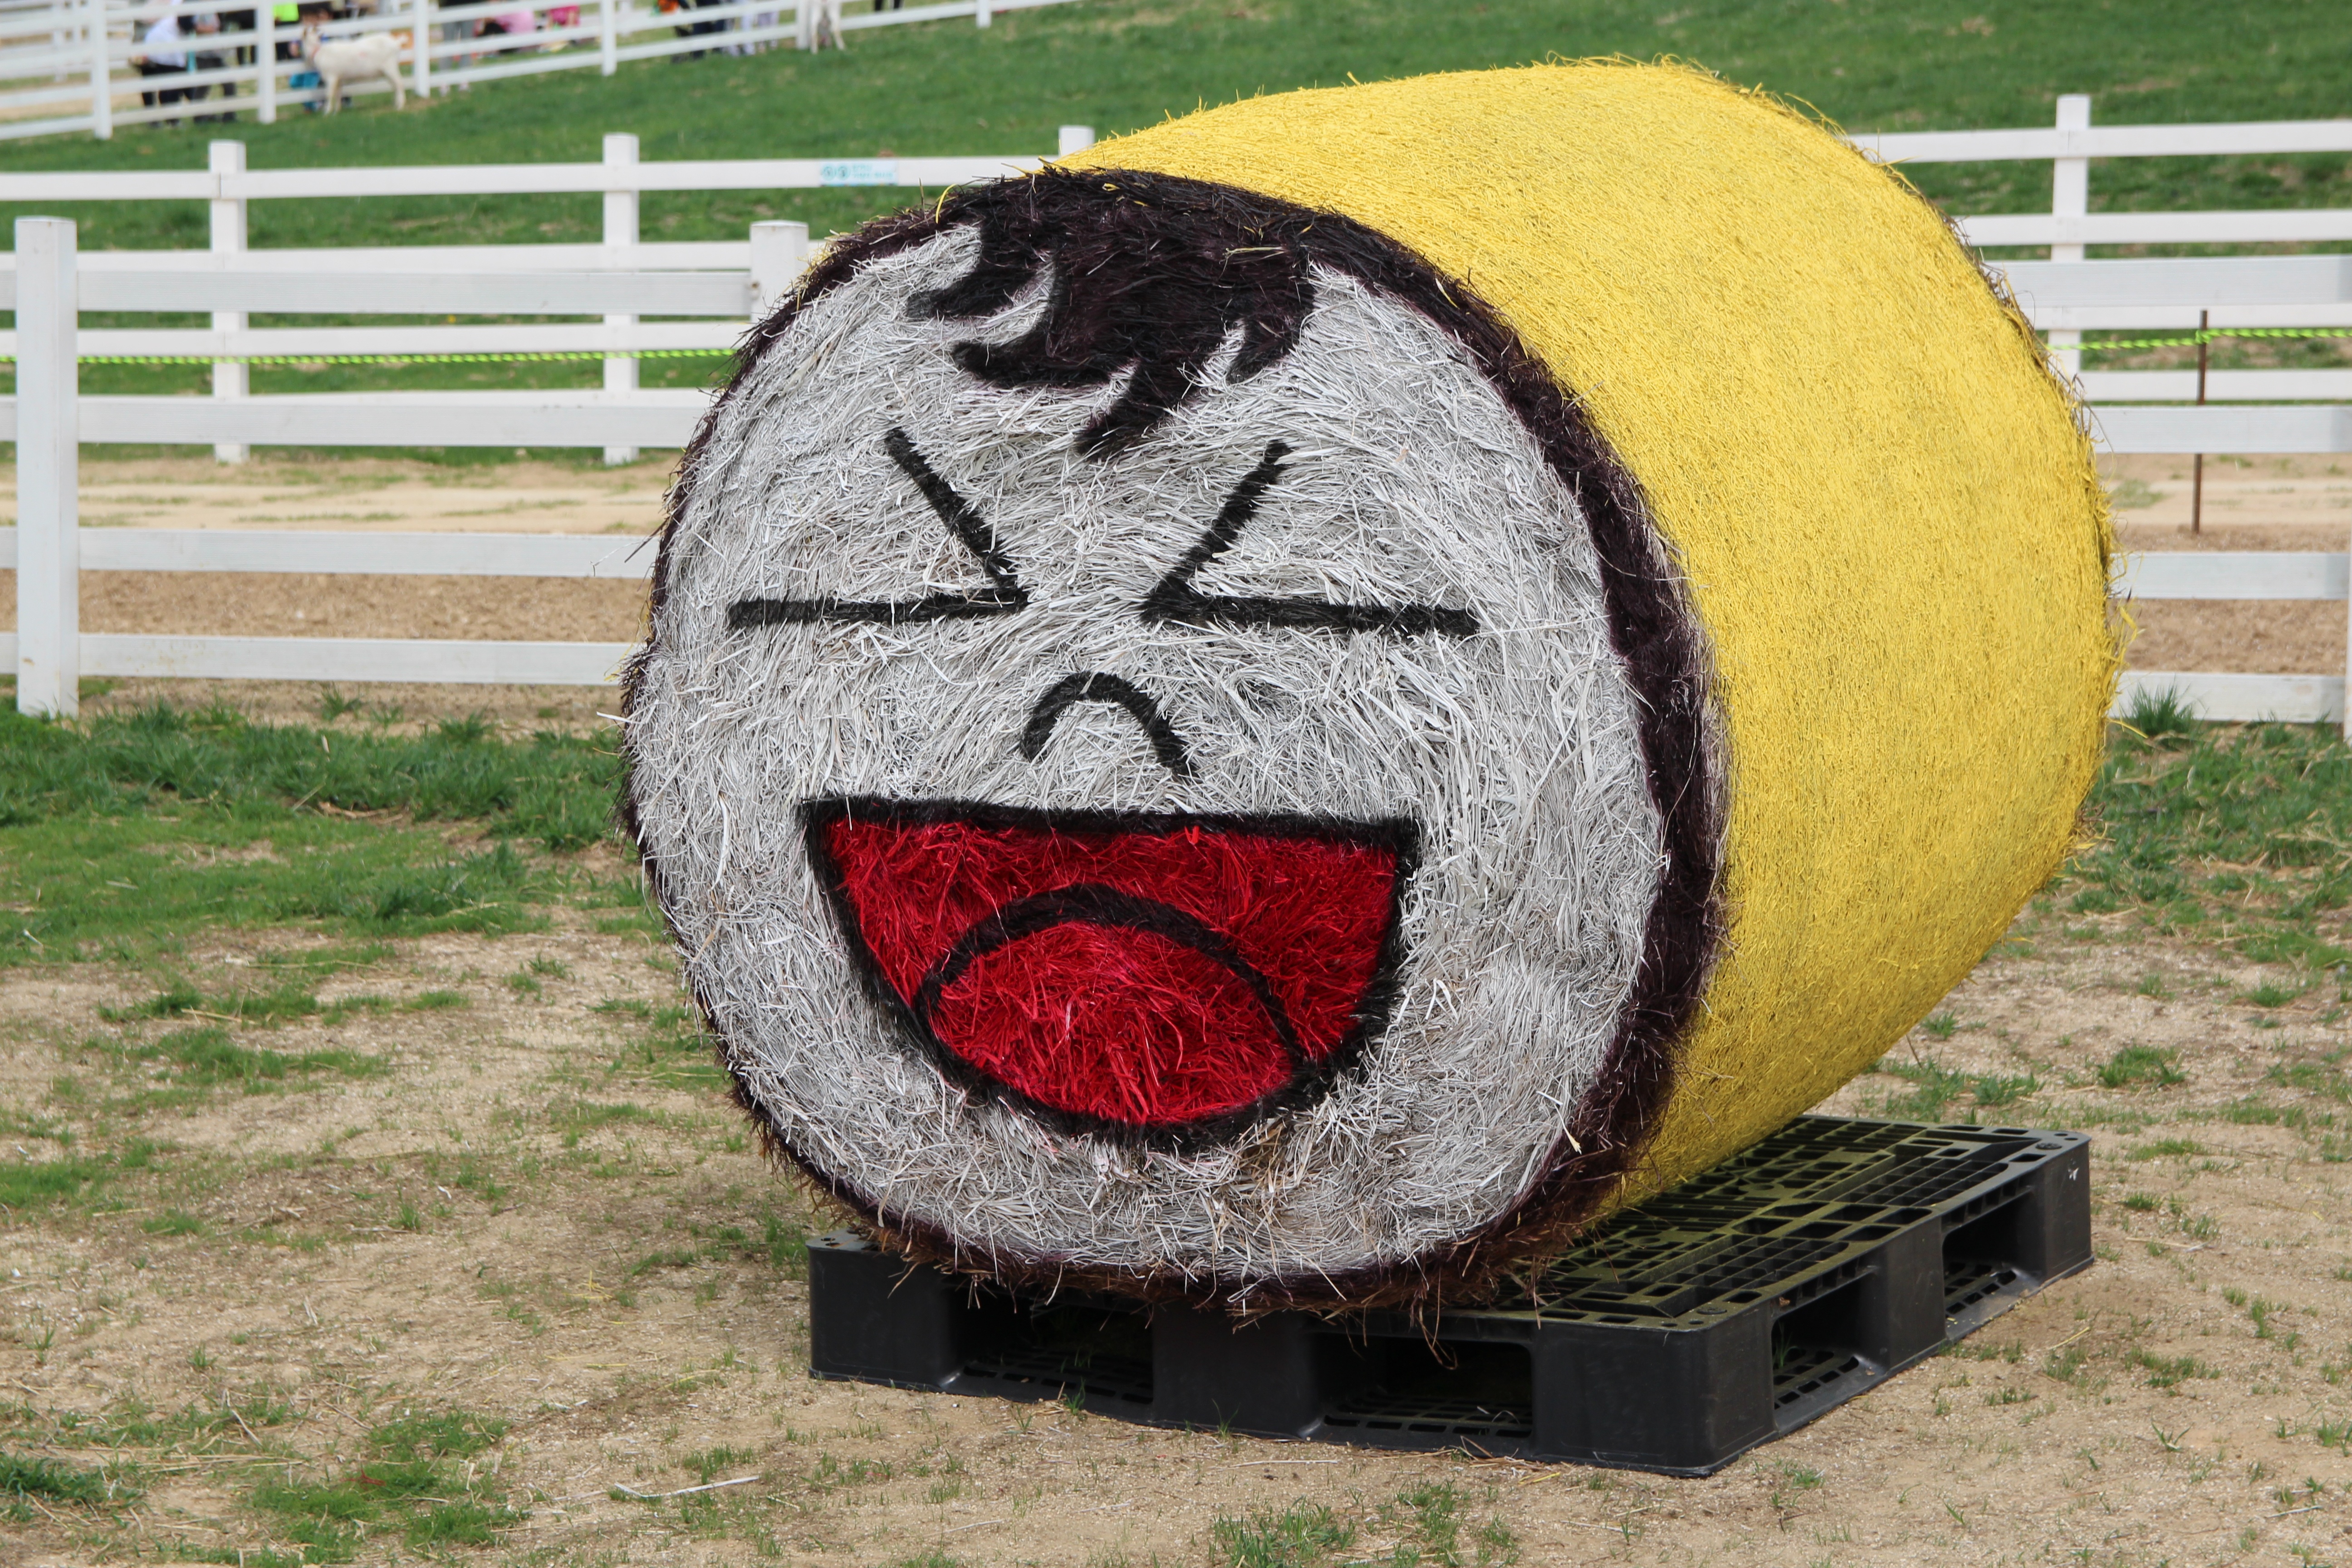
nature, hay, wheel, park, sculpture, art, straw, ball, laughter, hay bales, cuteness, man made object, buffoonery